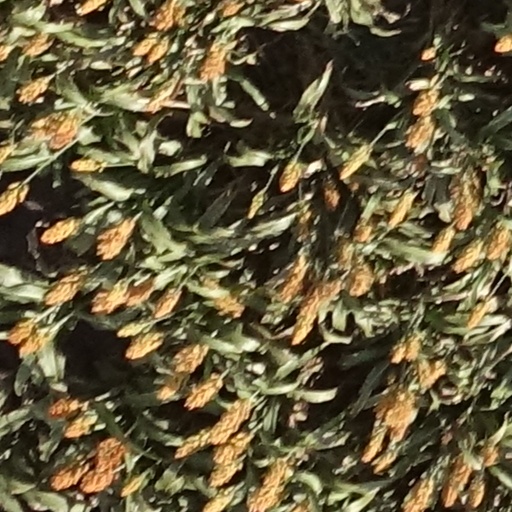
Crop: sorghum